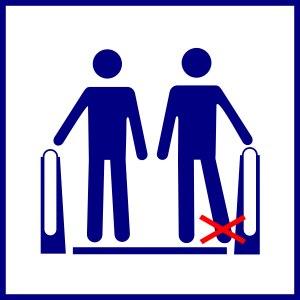
Un escalier mécanique, appelé aussi escalier roulant ou escalateur, est un transporteur-élévateur adapté au transport de personnes, consistant en un escalier dont les marches mobiles sont entraînées mécaniquement tout en restant en permanence dans un plan horizontal.